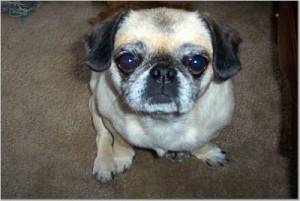
Animal: dog
Breed: pug